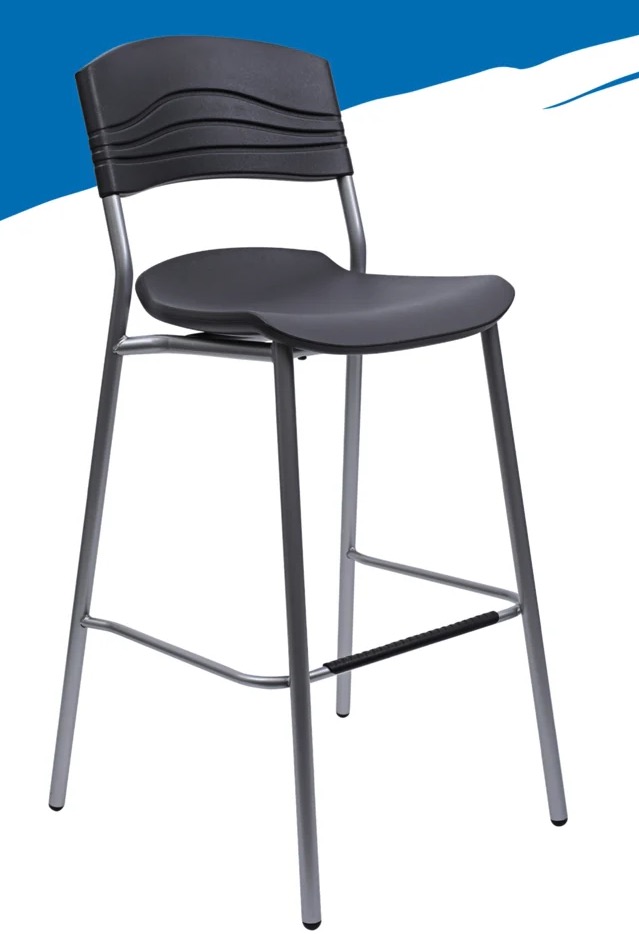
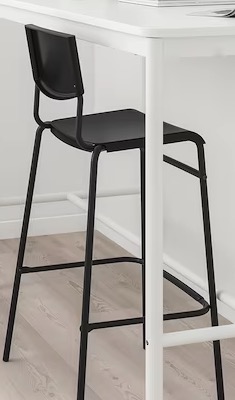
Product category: stool
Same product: no